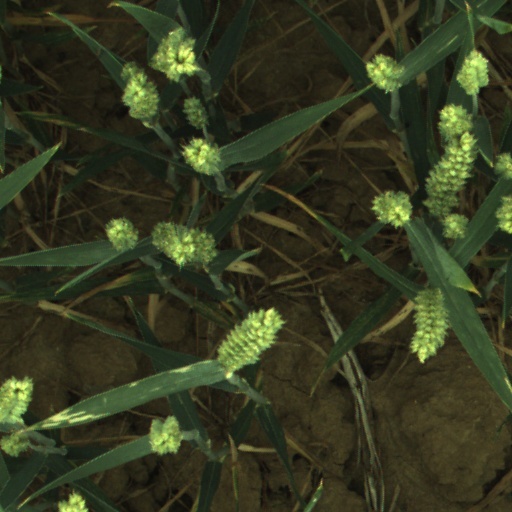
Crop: wheat